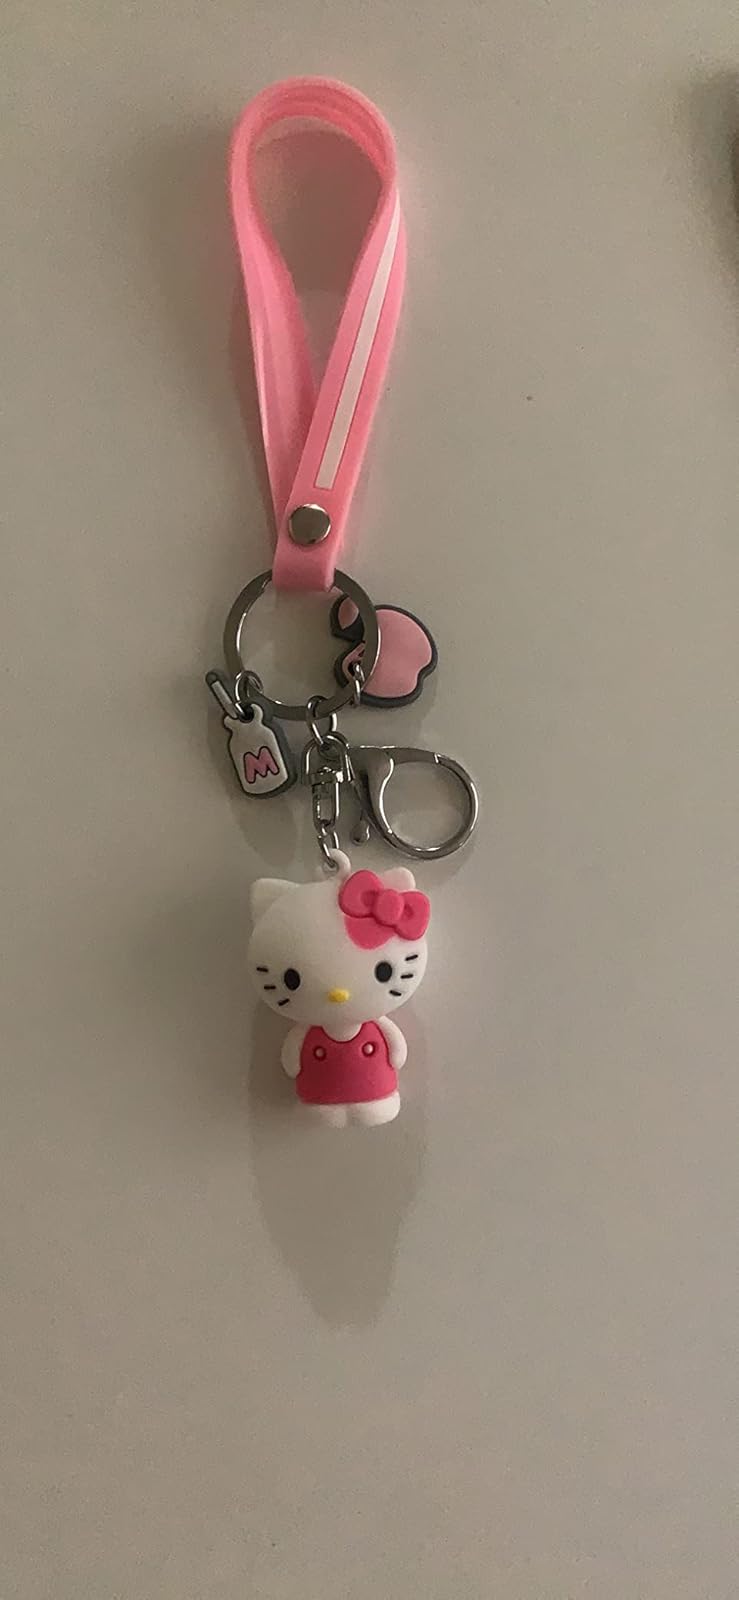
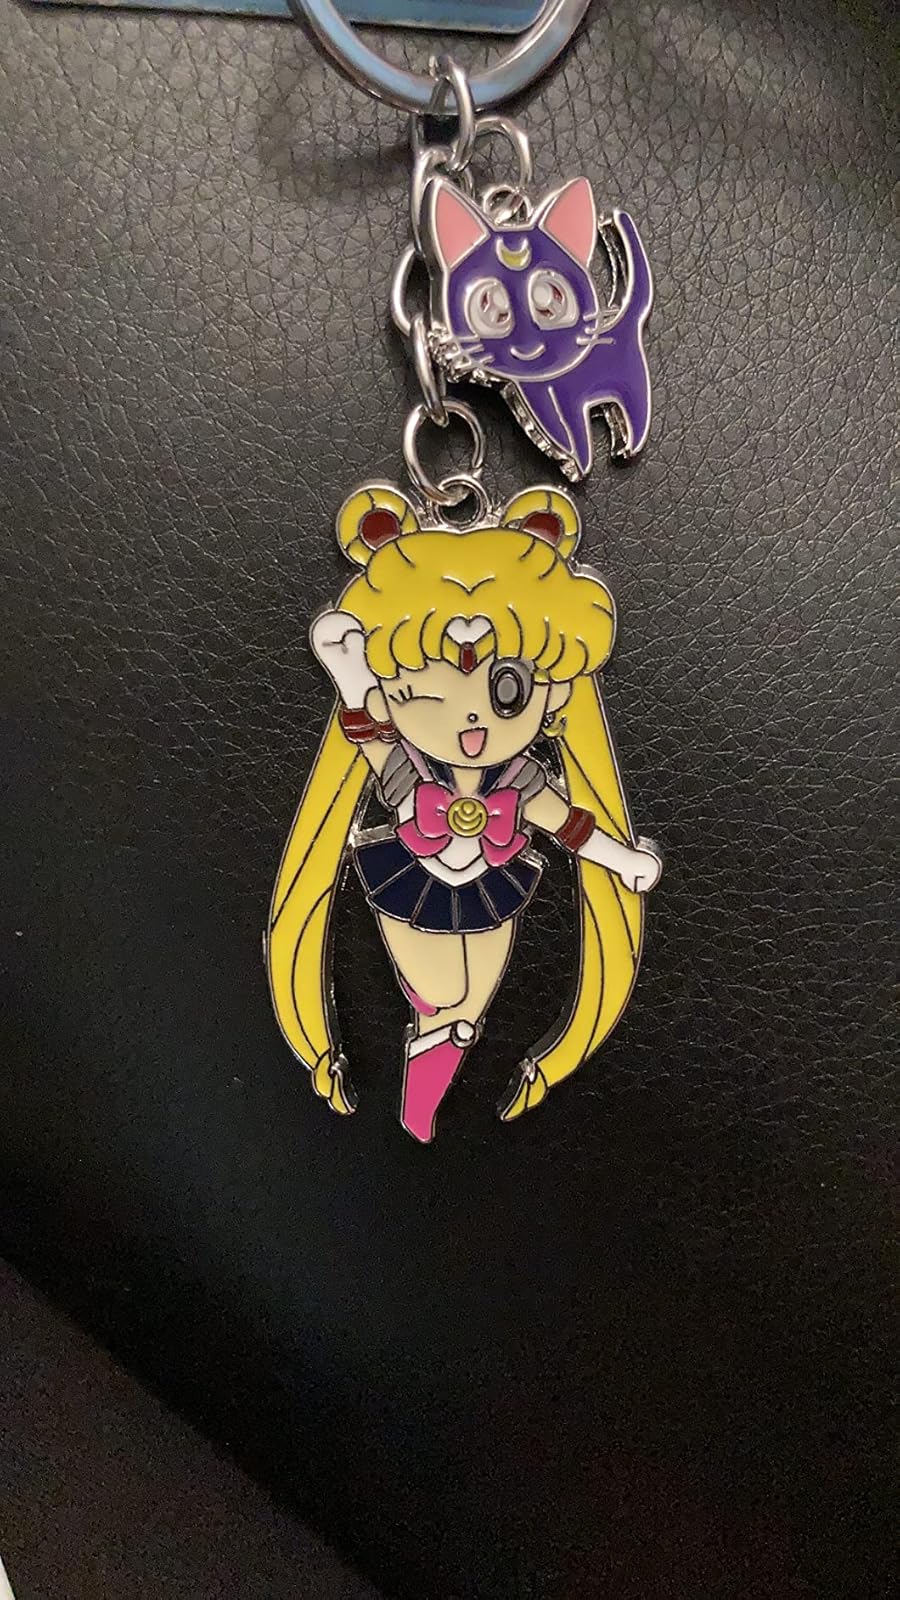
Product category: accessories_keychain
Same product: no